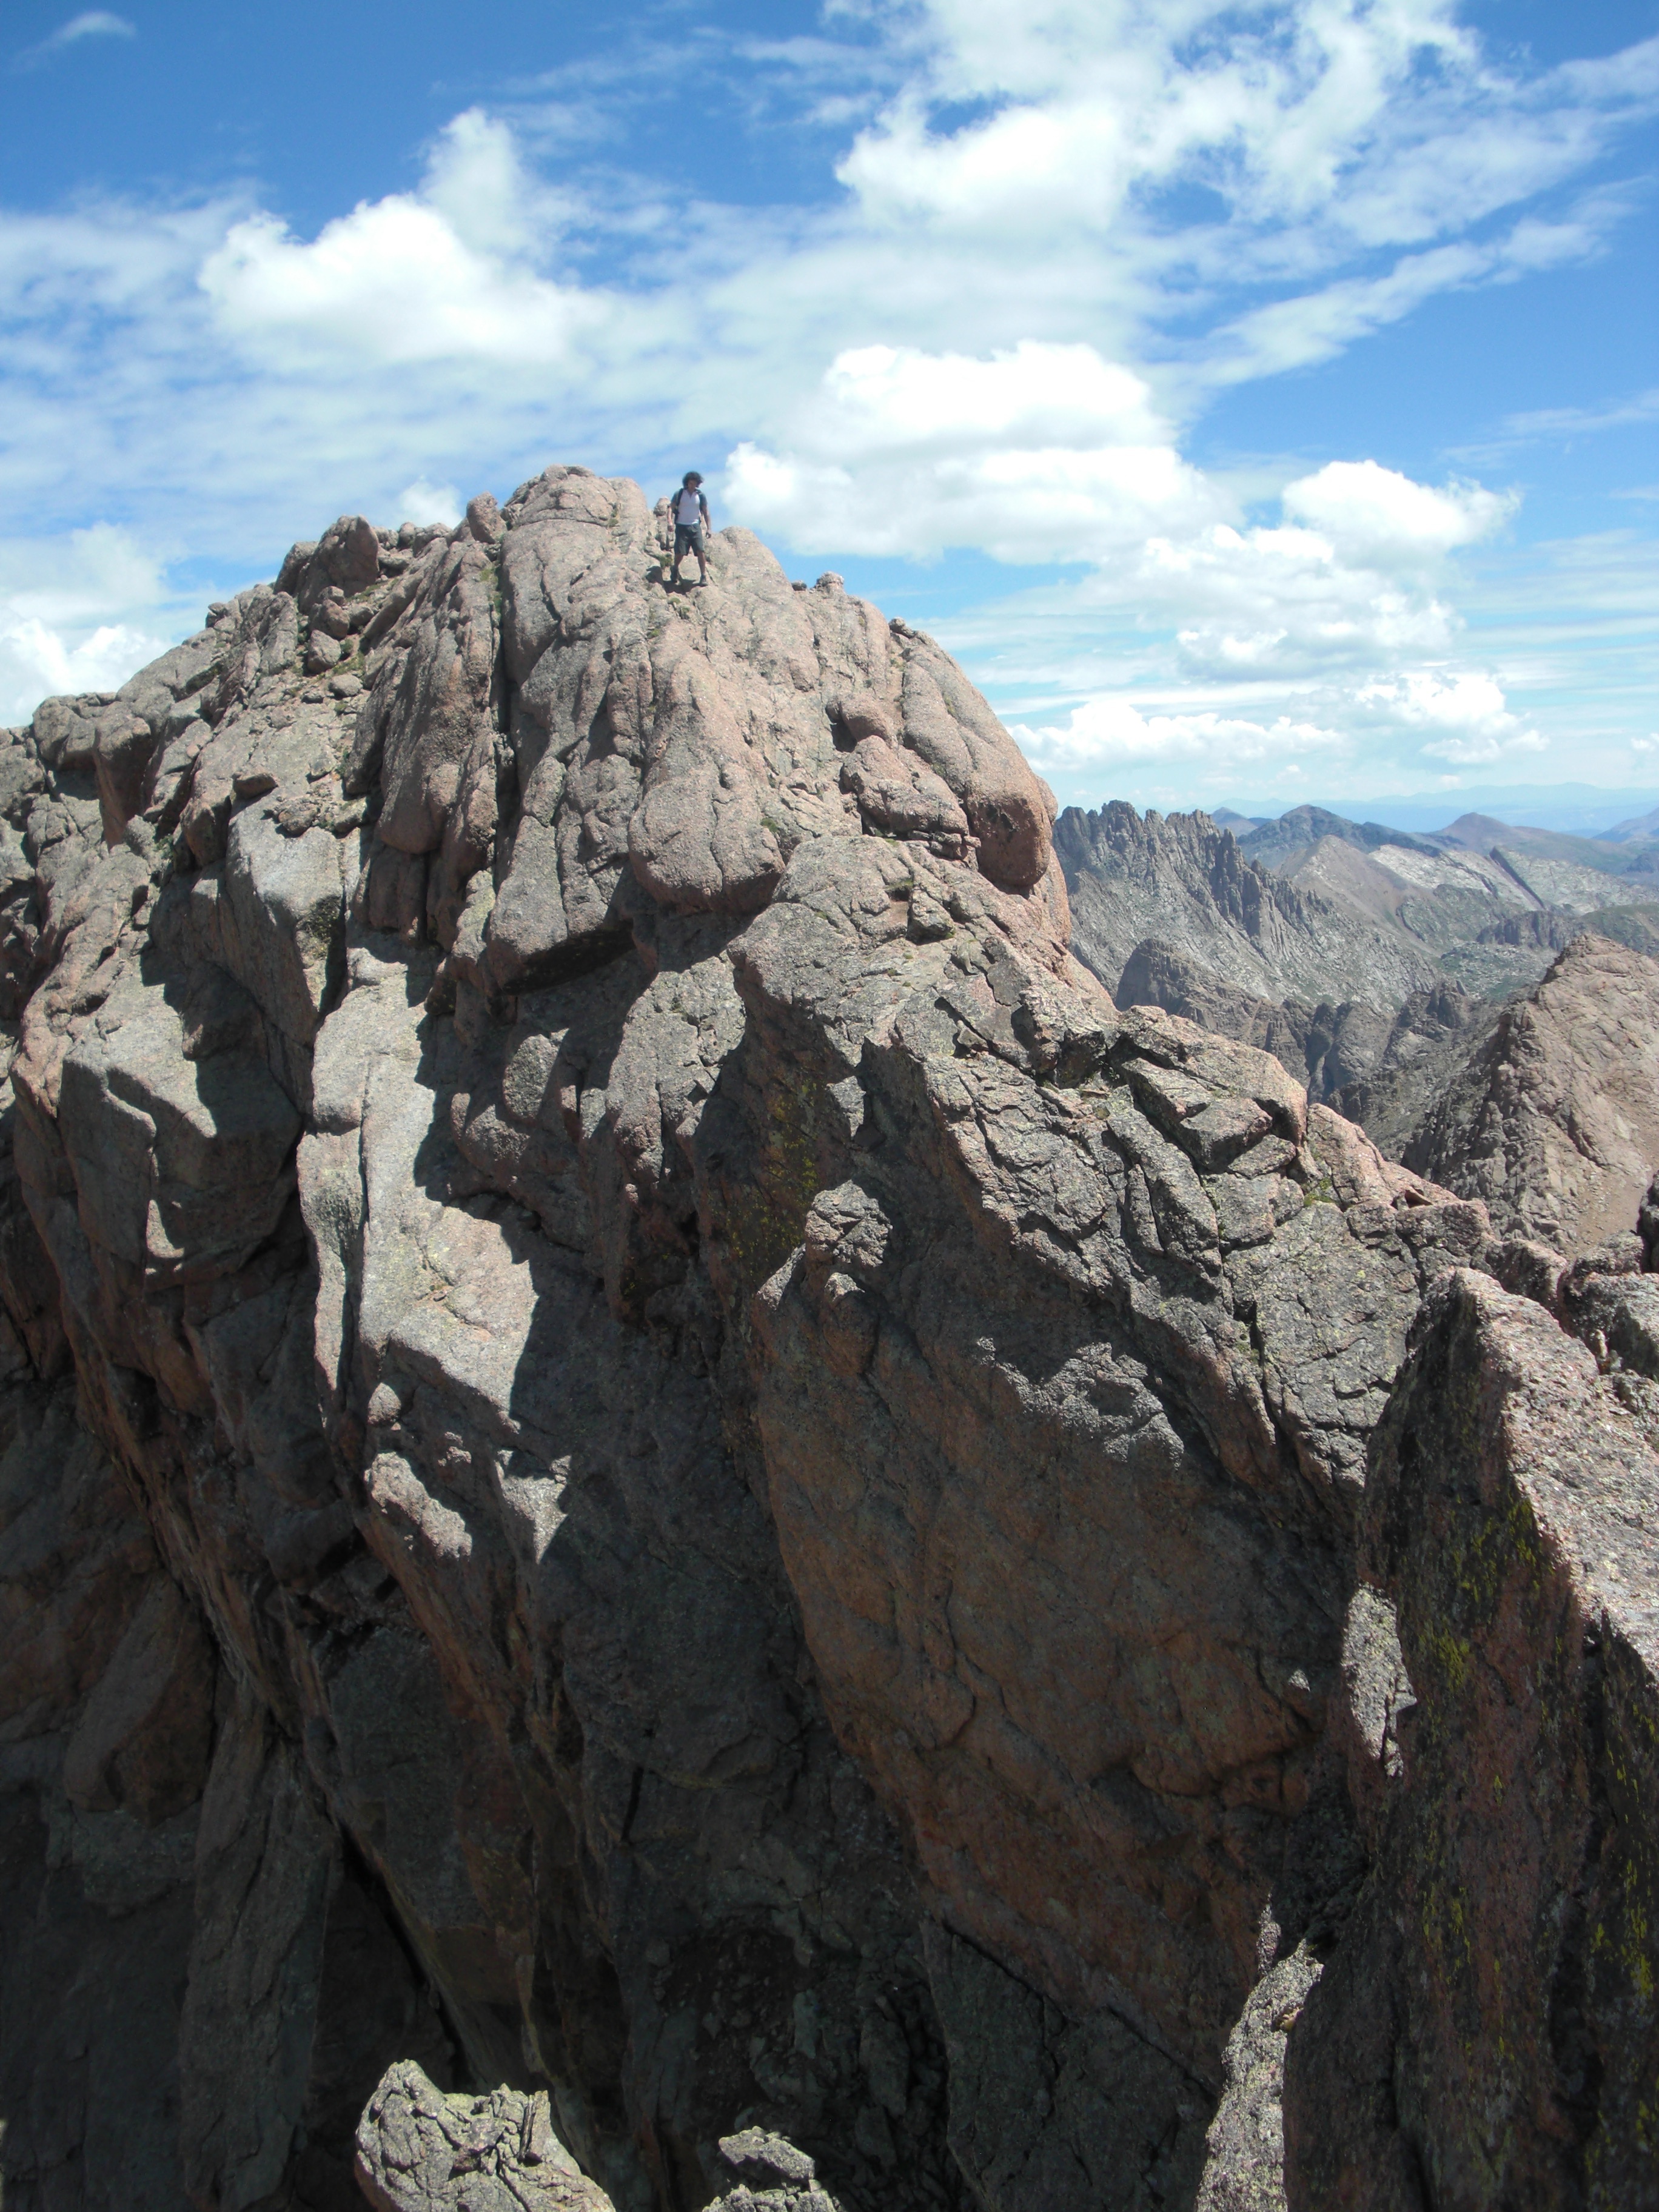
man, landscape, nature, outdoor, rock, wilderness, walking, mountain, adventure, mountain range, summer, formation, cliff, climbing, terrain, material, ridge, summit, mountaineering, rocks, geology, badlands, plateau, beautiful, walker, wadi, landform, geographical feature, mountainous landforms